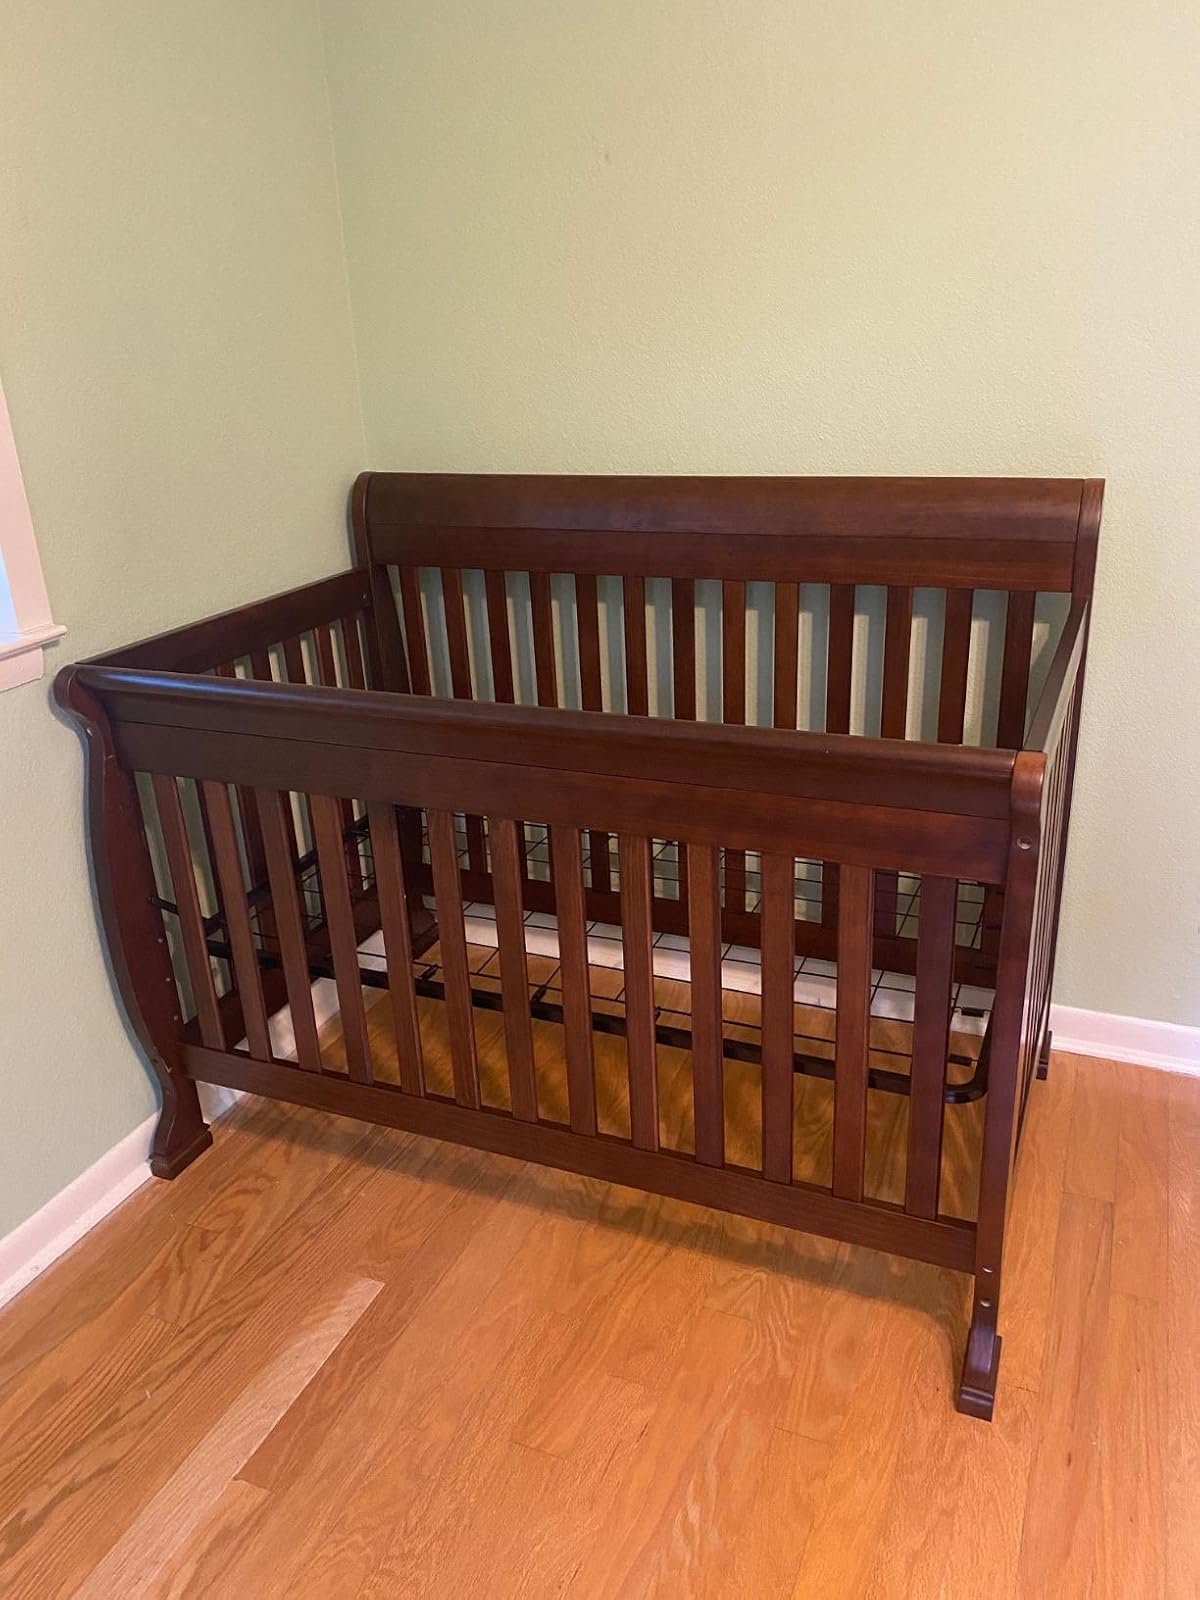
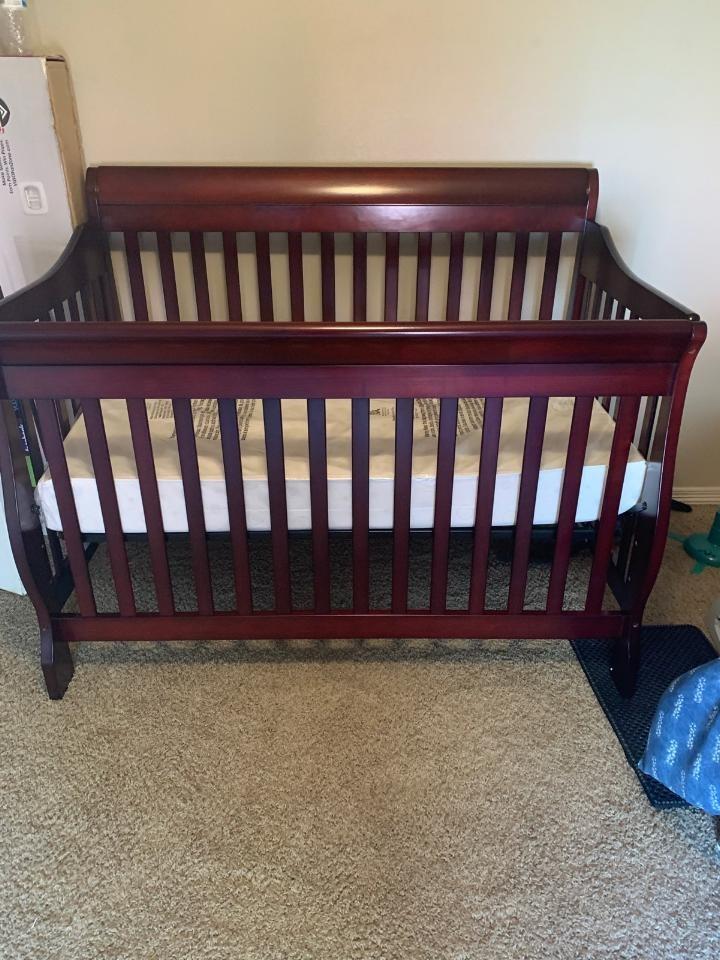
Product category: products_crib
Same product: no